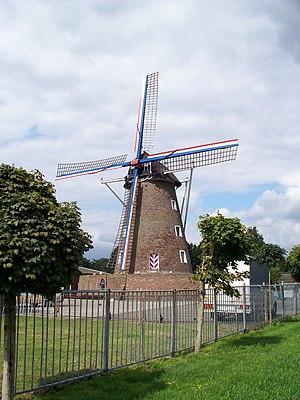
Cet article recense les moulins à vent de la province de Limbourg, aux Pays-Bas.